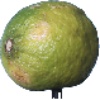
Label: limes